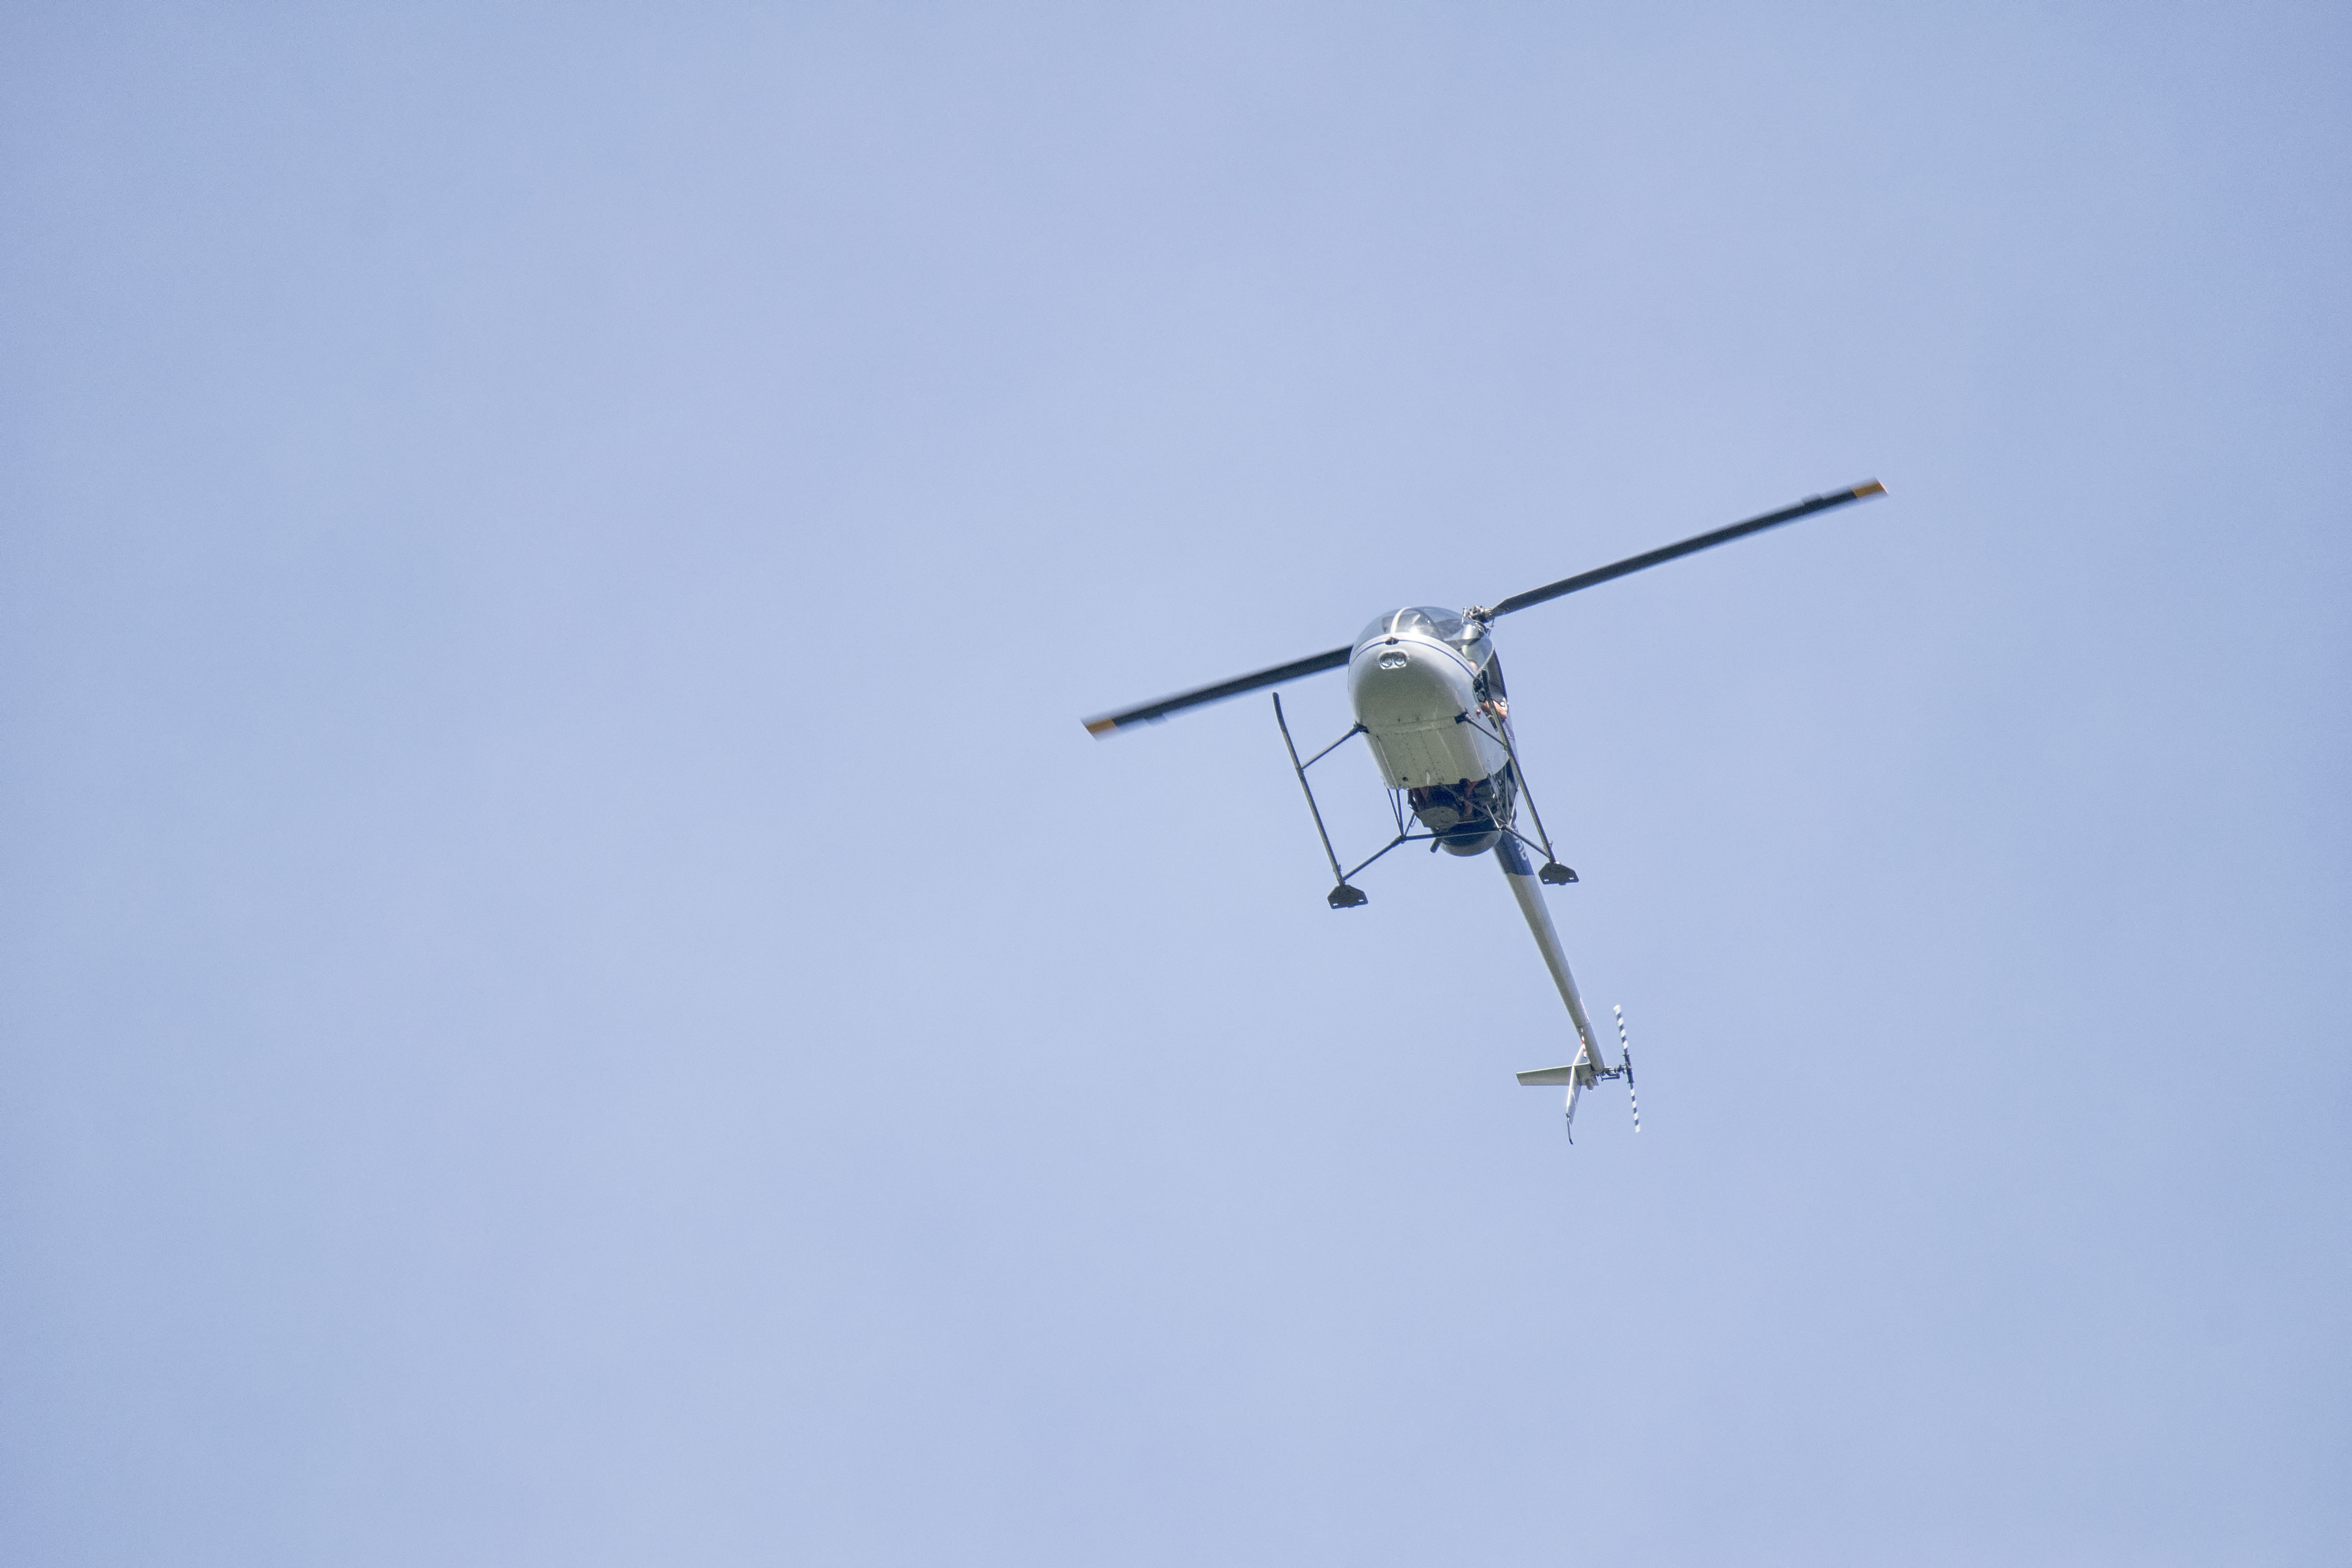
wing, city, aircraft, vehicle, aviation, flight, helicopter, de, of, canada, quebec, montreal, ville, rotorcraft, air show, air force, aerobatics, atmosphere of earth, helicopter rotor, military helicopter